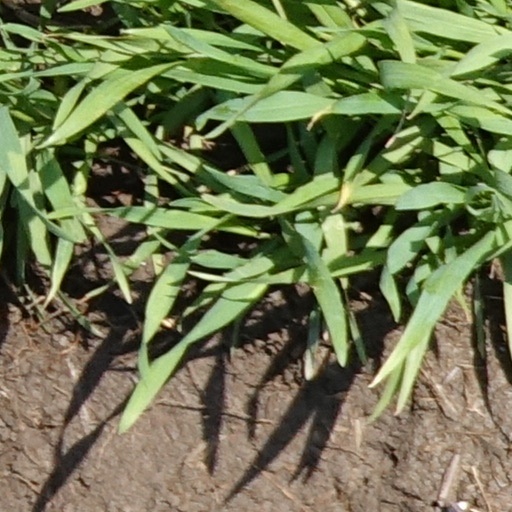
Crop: wheat